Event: Nepal Earthquake
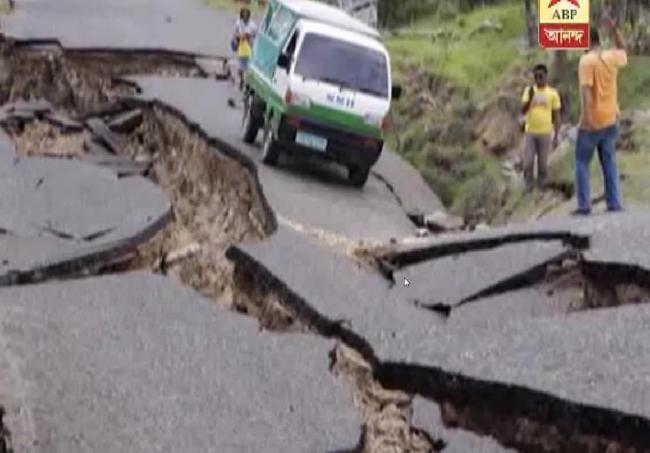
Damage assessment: damage